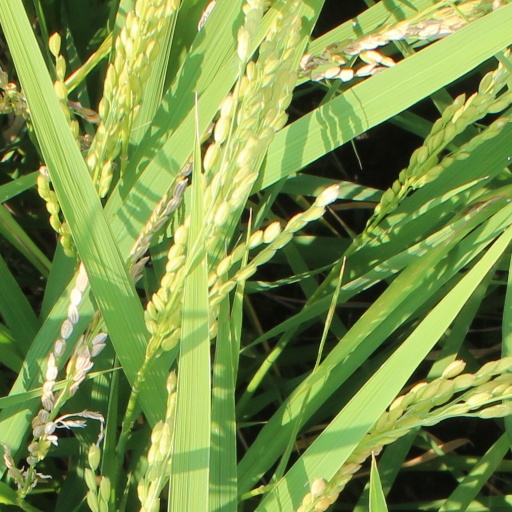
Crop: rice